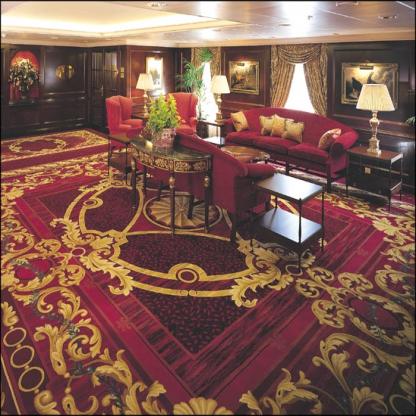
Scene: Indoor